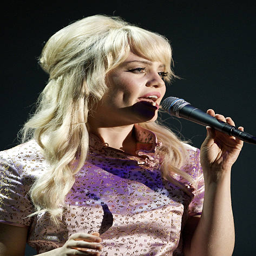
blues artist performs on stage in concert .